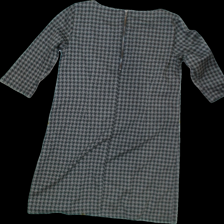
View: back
Type: Dress
Category: Ladies
Brand: Free quent
Colors: Black, Green
Material: Unknown
Pattern: Checkered print
Cut: Tight
Size: L
Season: All
Trend: No trend
Stains: No
Damage: 0
Price range: <50
Recommended usage: Export